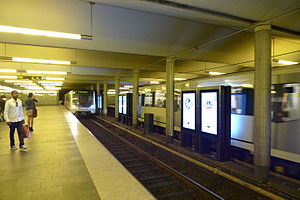
Fellestunnelen
Jernbanetorget Station på Fellestunnelen.
Fellestunnelen eller Fellesstrekningen er den centrale del af T-banen i Oslo mellem Majorstuen i vest og Tøyen i øst. Den består af en 4,8 km lang dobbeltsporet tunnel, der trafikeres af alle T-banelinjer. Et stykke mellem Stortinget og Nationaltheatret ligger den ovenpå Oslotunnelen, der benyttes af fjerntog.